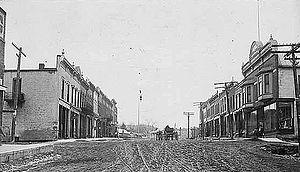
Lansing est une ville du comté d'Allamakee, en Iowa, aux États-Unis. Elle est fondée en 1851. La ville est ainsi nommée parce que le premier colon était originaire de Lansing.